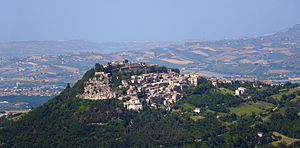
Civitella del Tronto / Geografi
Byen og borgen
Civitella del Tronto er en kommune og by i provinsen Teramo i regionen Abruzzo i Italien. Kommunen havde 5.213 indbyggere ved udgangen af 2013. Civitella del Tonto er bedst kendt for det store borganlæg, der ligger på bjerget ovenfor byen.